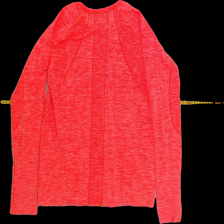
View: back
Type: Shirt
Category: Ladies
Brand: H&M
Colors: Pink
Material: 51%nylon 49%polyester
Cut: C-collar, Regular
Size: M
Season: All
Trend: Sports
Stains: No
Price range: 50-100
Recommended usage: Reuse